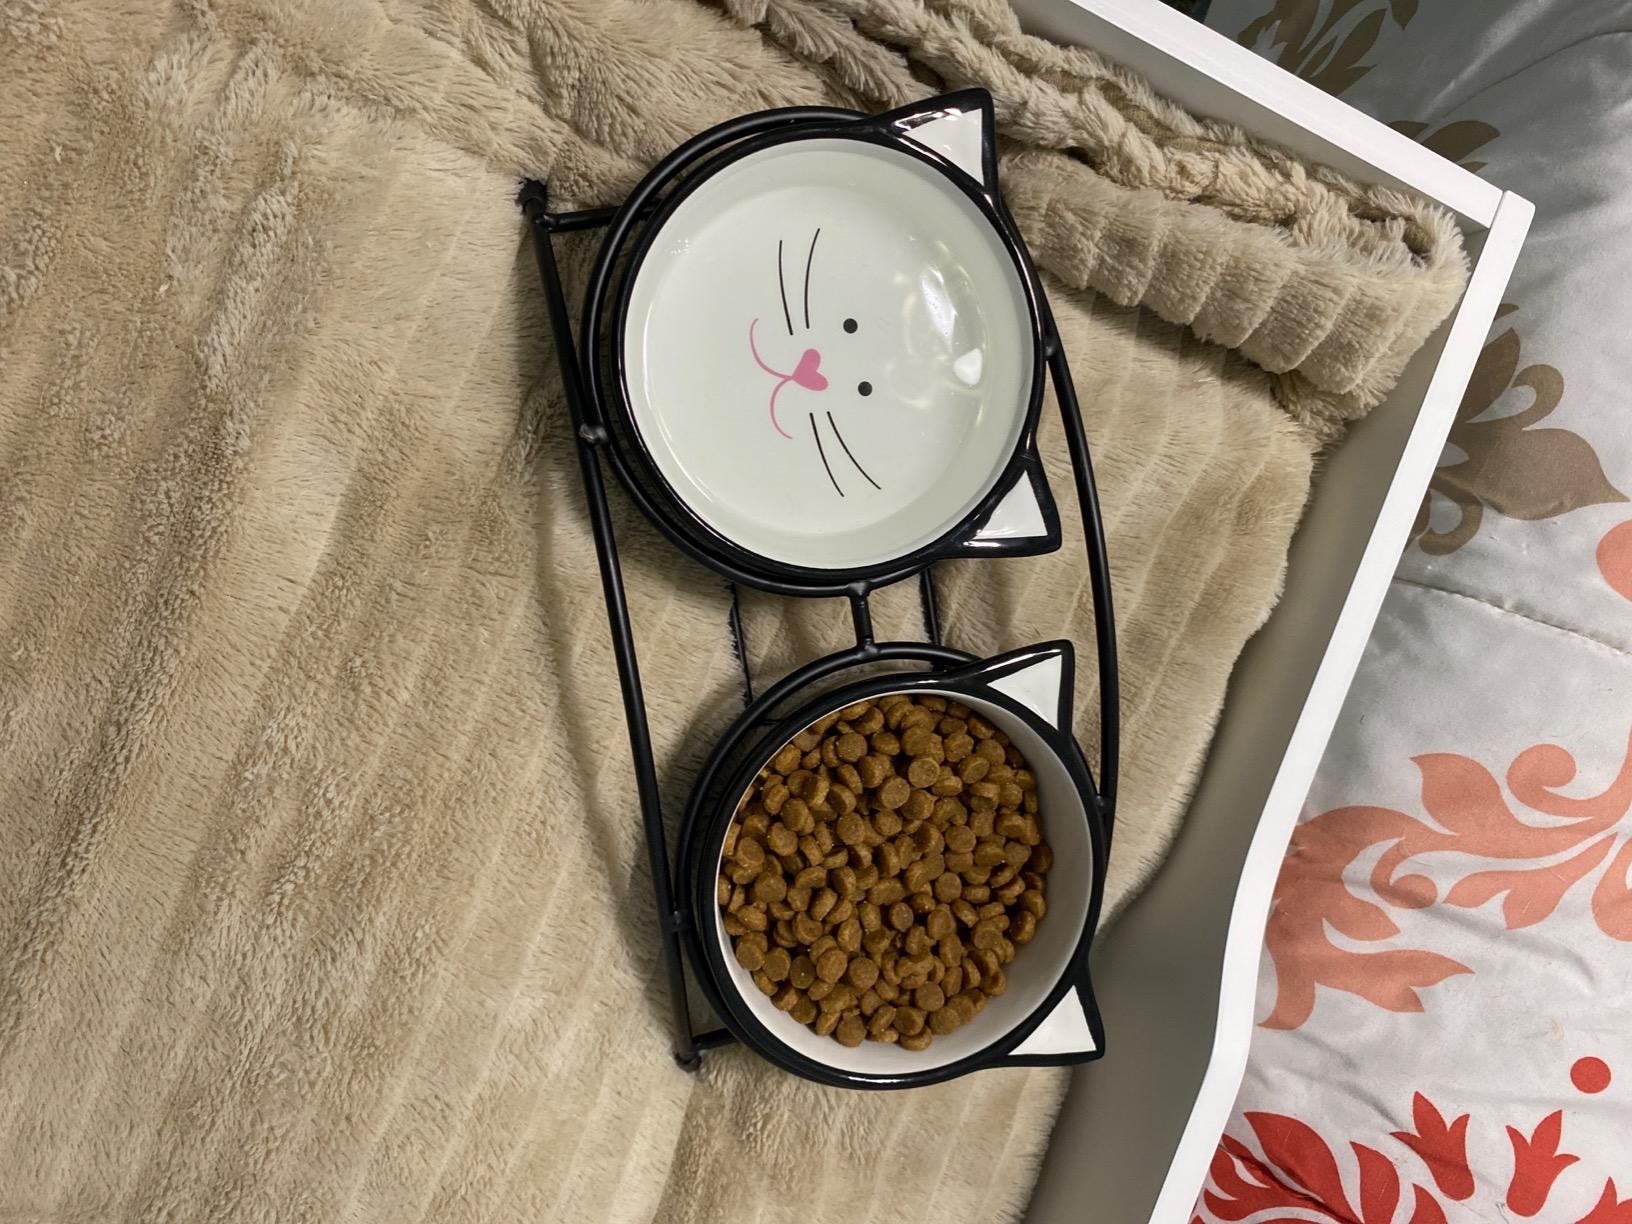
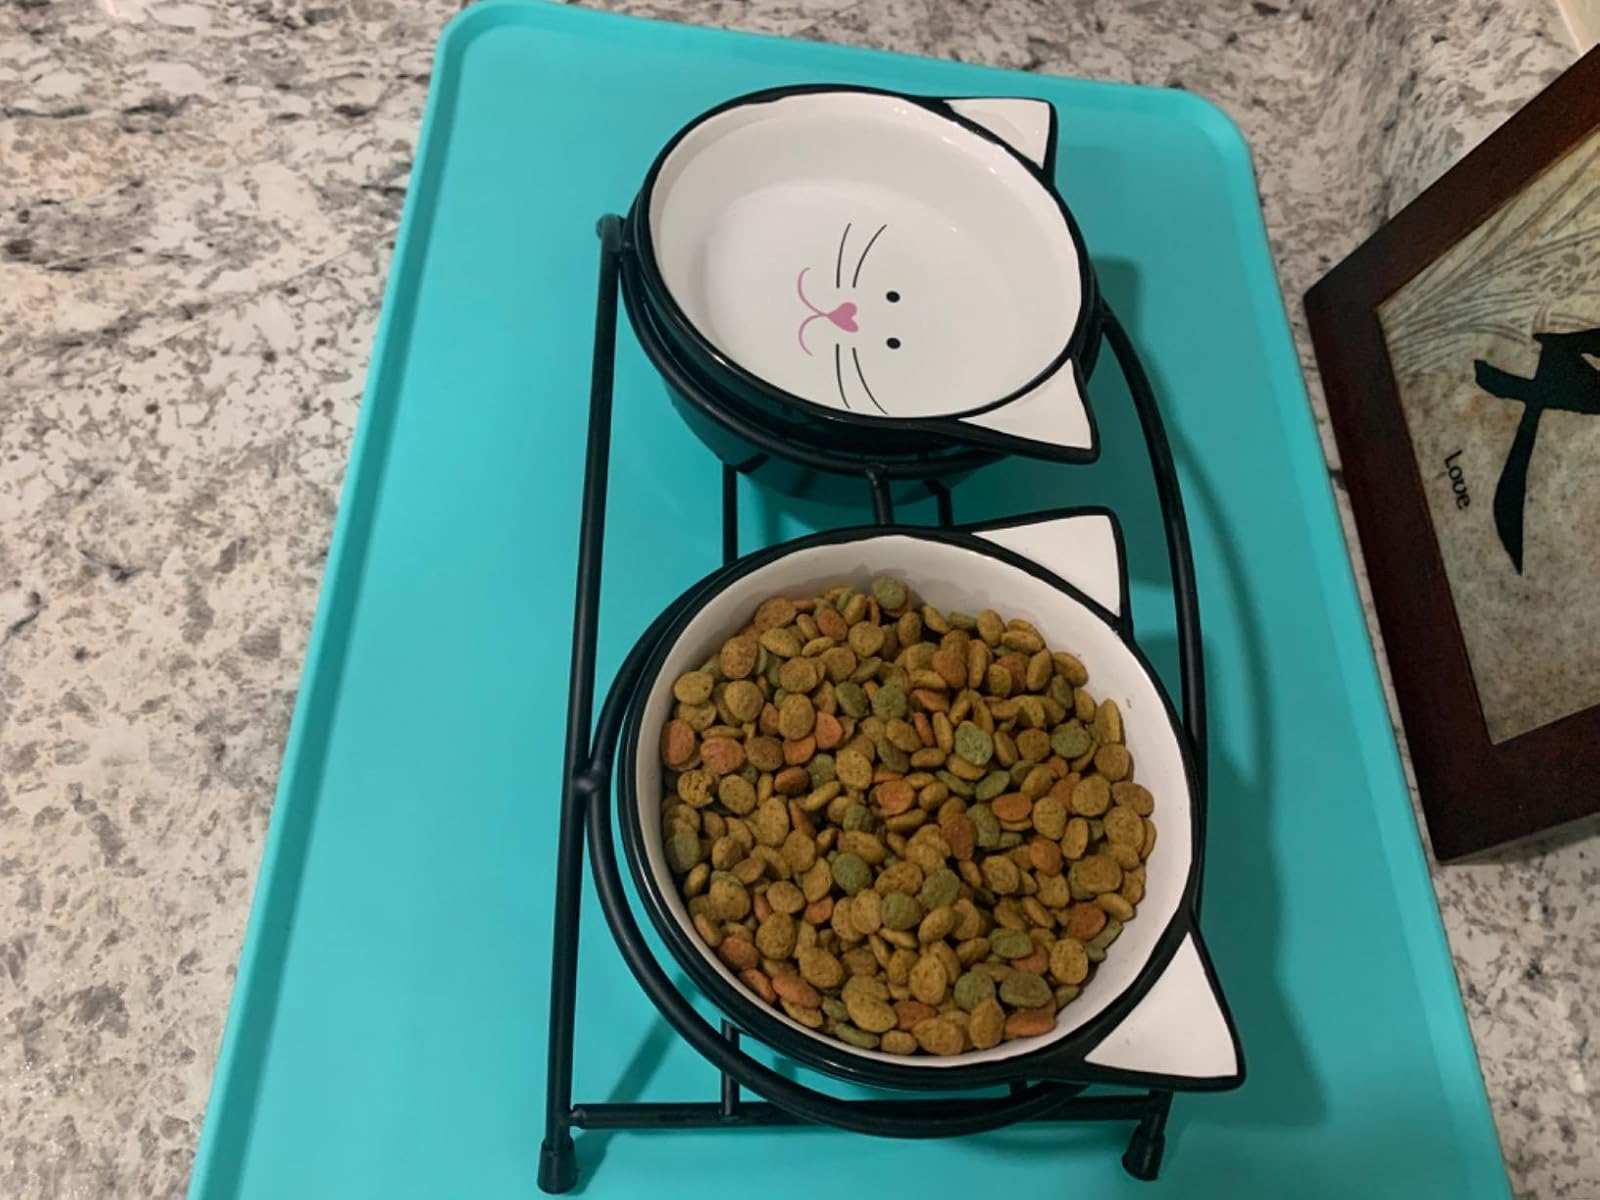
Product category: items_bowl
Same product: yes